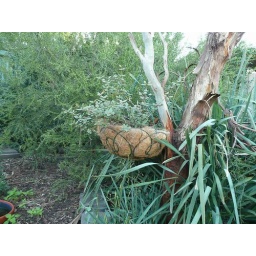
Hanging basket in gum tree